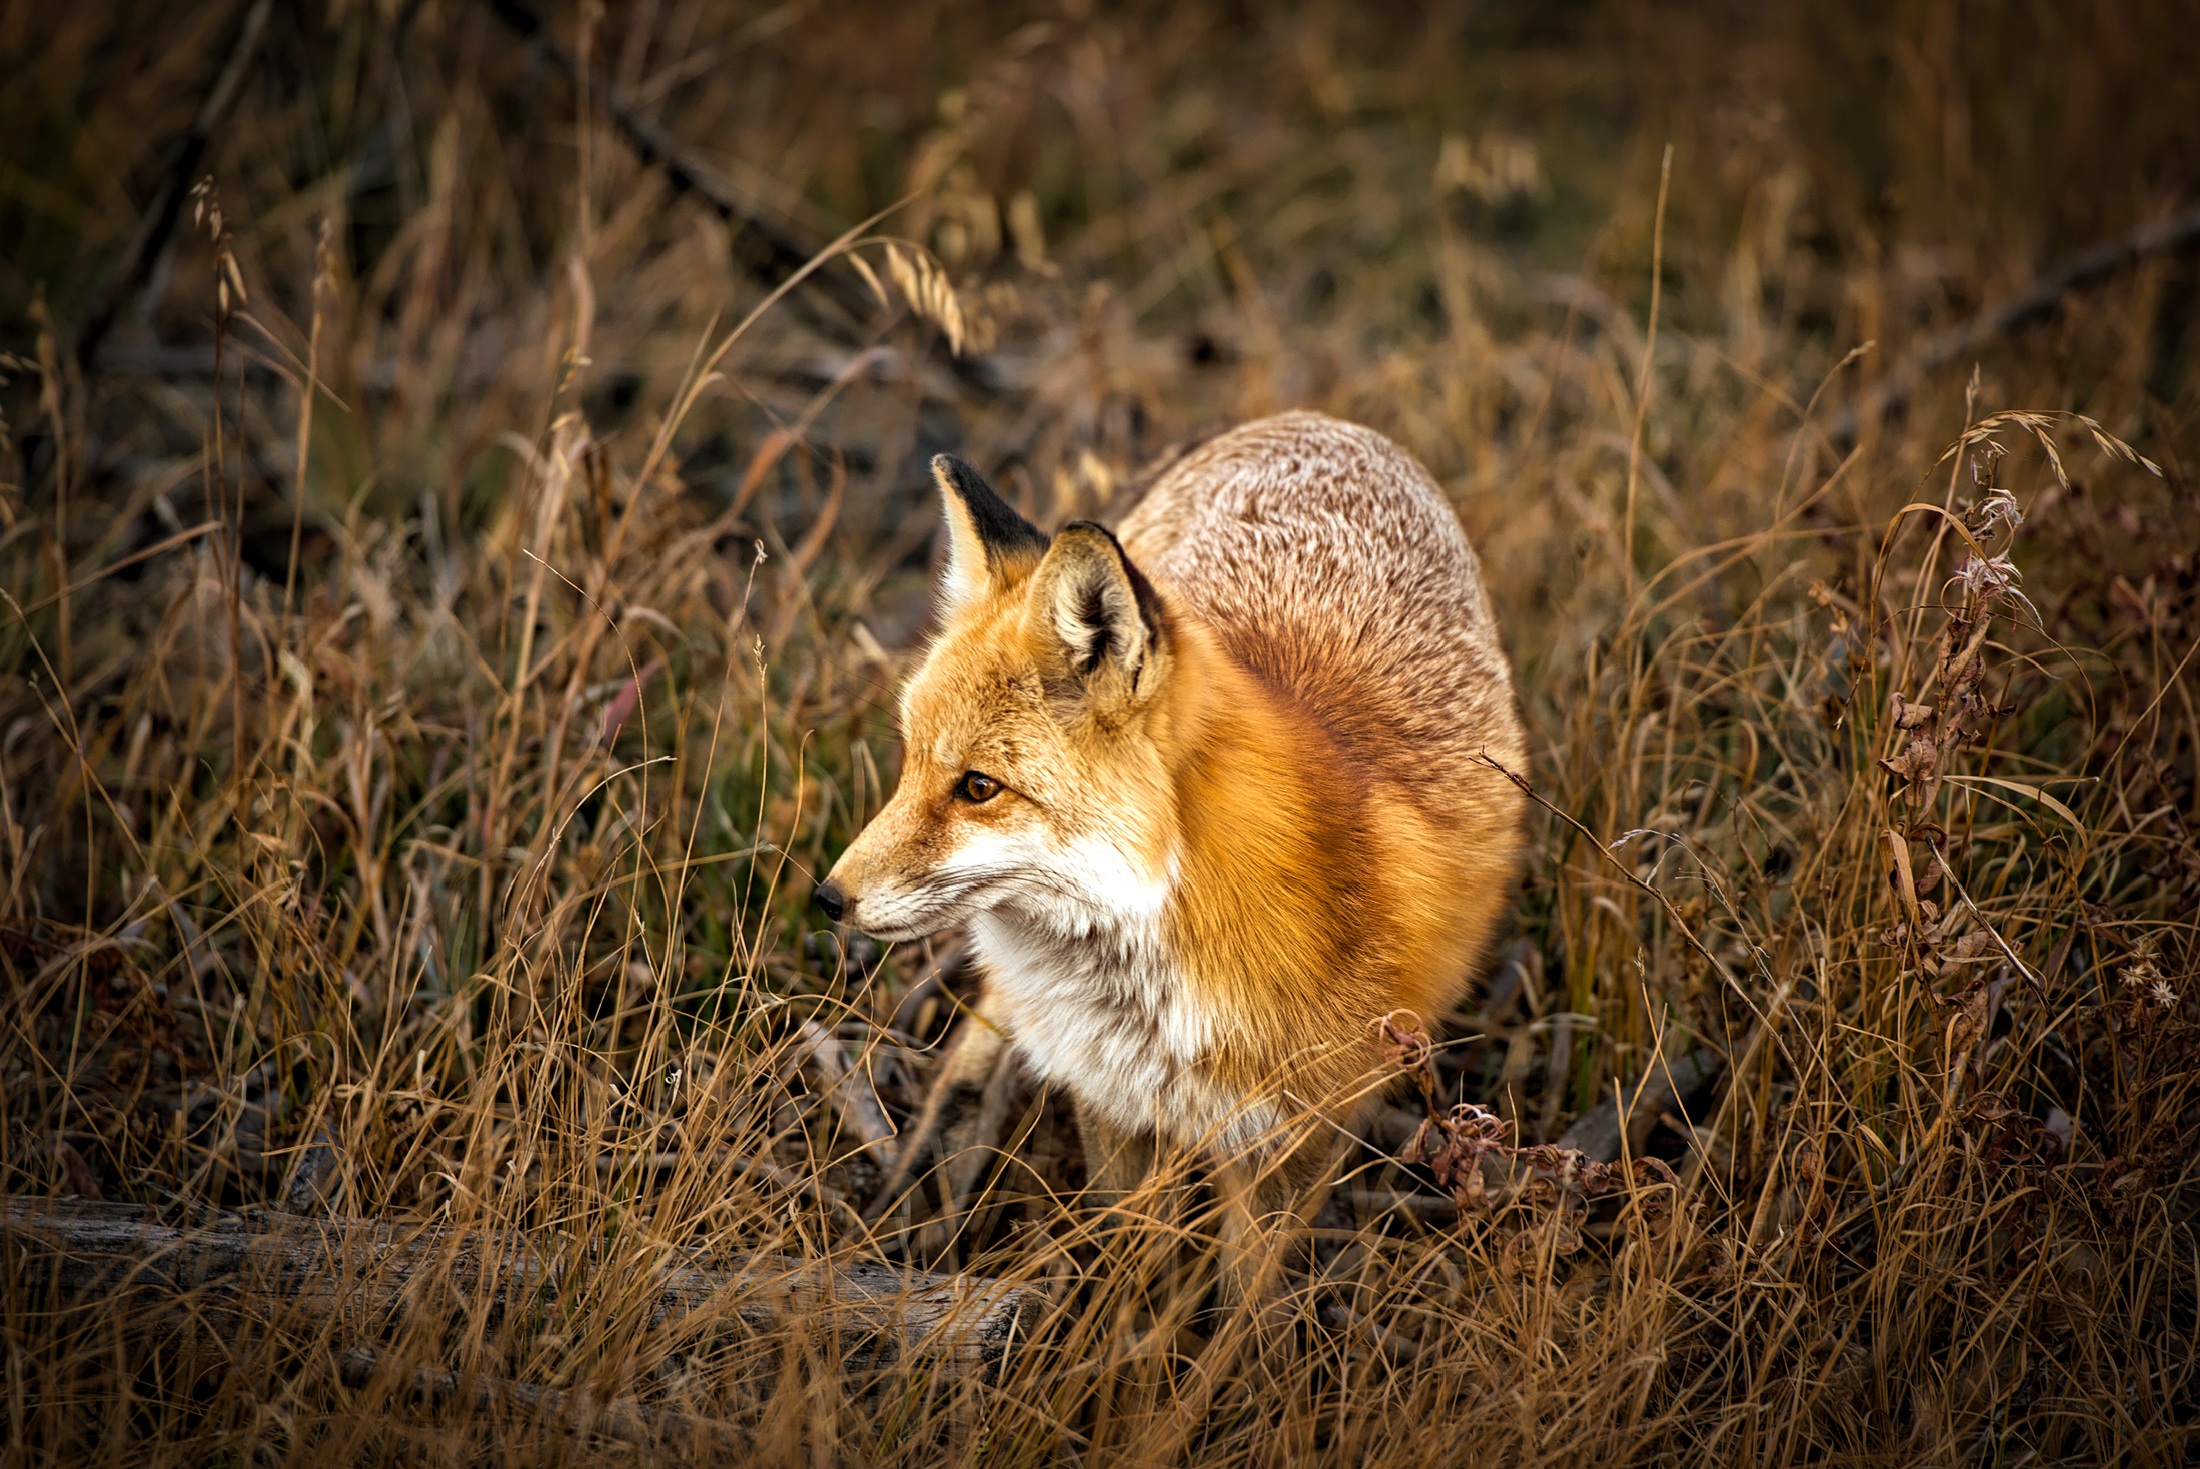
nature, prairie, animal, cute, country, wildlife, rural, macro, mammal, fox, closeup, fauna, red fox, outdoors, hdr, colorado, vertebrate, jackal, dog like mammal, kit fox